Elacatinus figaro

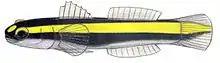
"Elacatinus figaro"

"E. figaro" is dark in colour with yellow ventral and dorsal stripes and opaque blue pectoral fins. It has a terminal mouth and the pelvic fins are merged to form a suction cup. They are normally 2.5-3.4 cm in length.